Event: Ecuador Earthquake
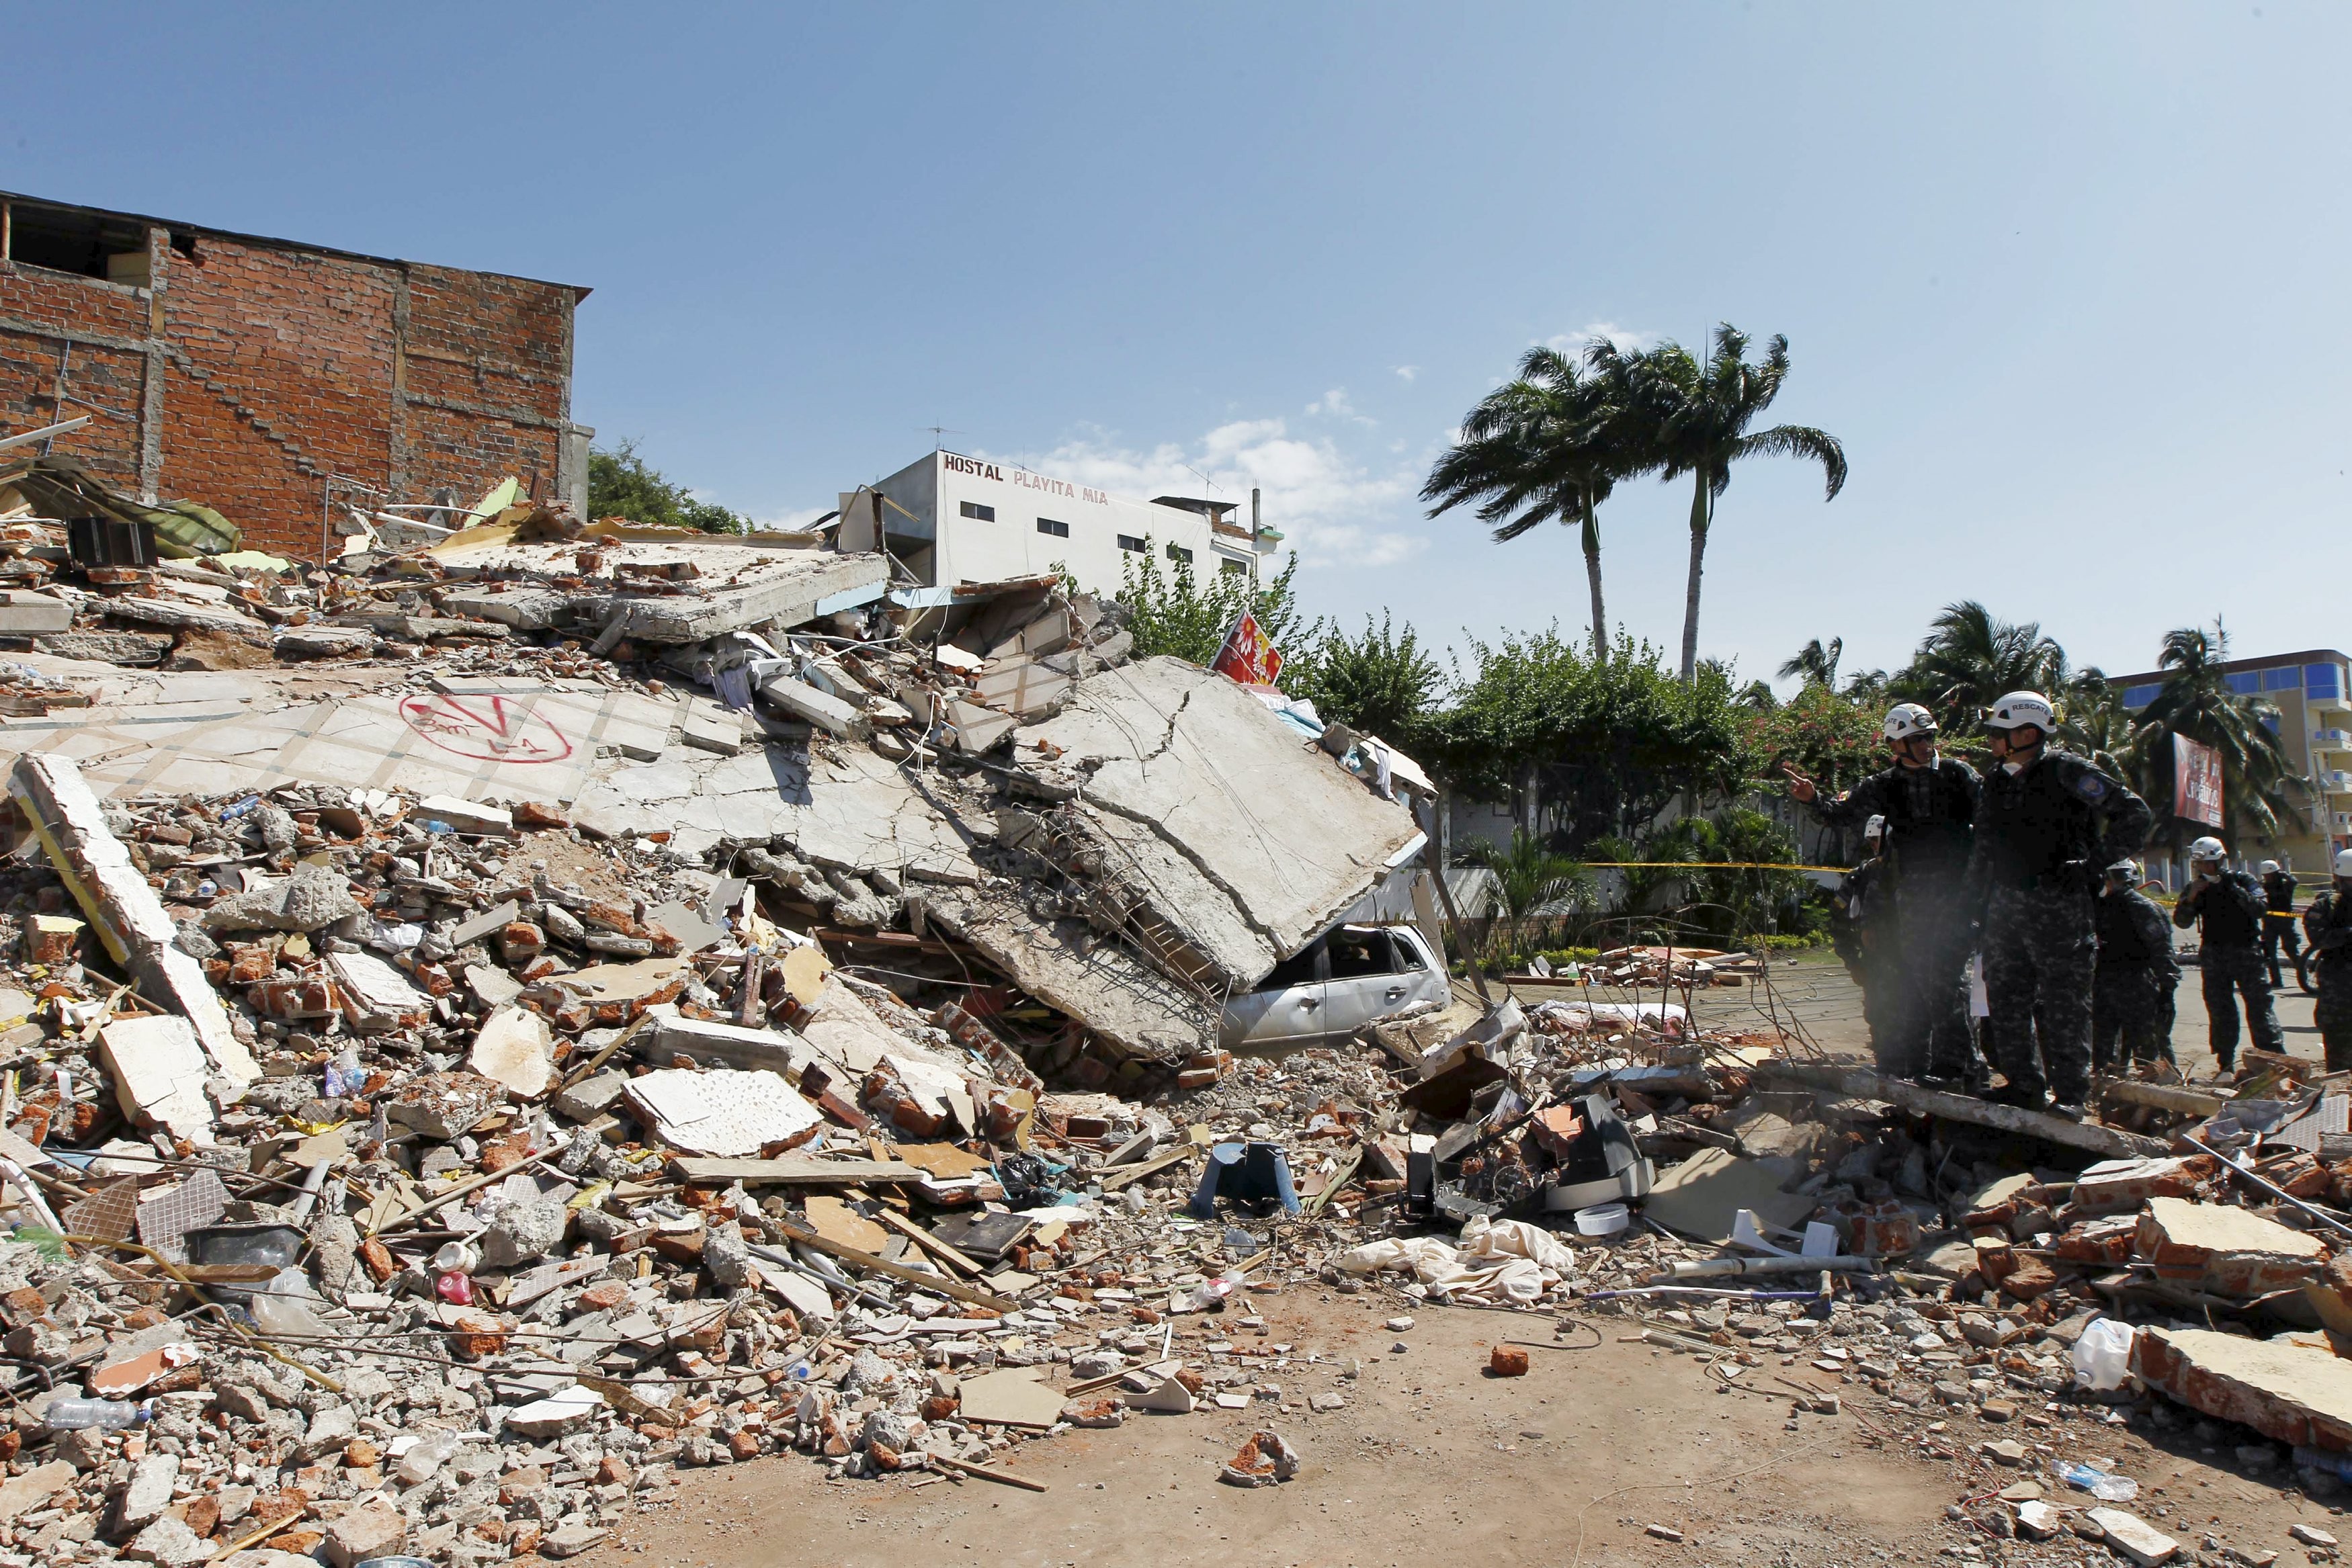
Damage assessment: damage